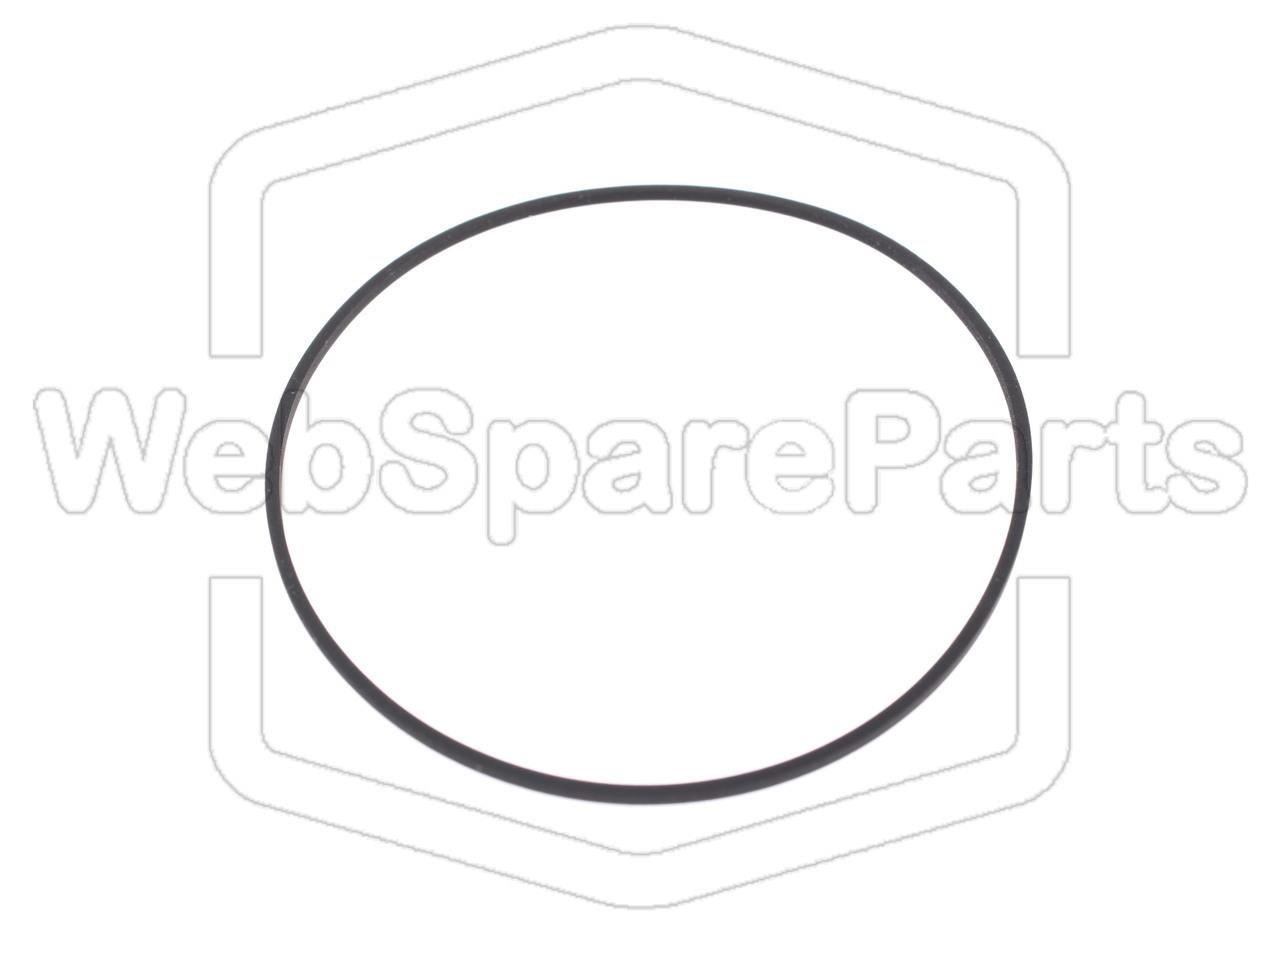
Drivrem till bilradio kassettspelare – Grundig Sound 4000 Mercedes
Innehåll: 1 Fyrkantig drivrem. Denna produkt är inte en original reservdel. Skick: Ny
Brand: WebSpareParts.se
Category: Vehicles & Parts > Vehicle Parts & Accessories > Motor Vehicle Electronics > Motor Vehicle Cassette Adapters